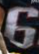
Number: 6